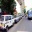
Label: ambulance